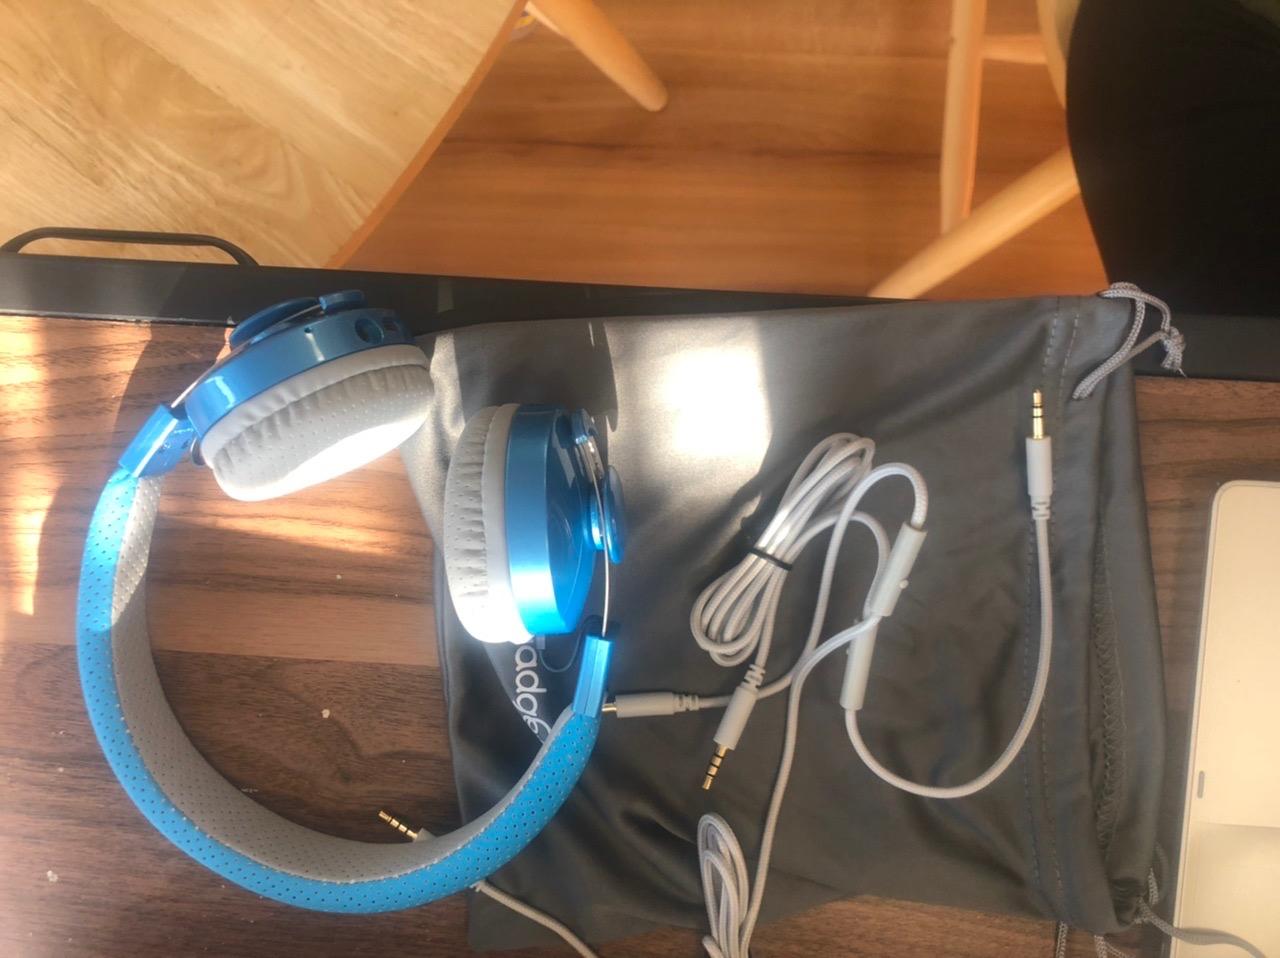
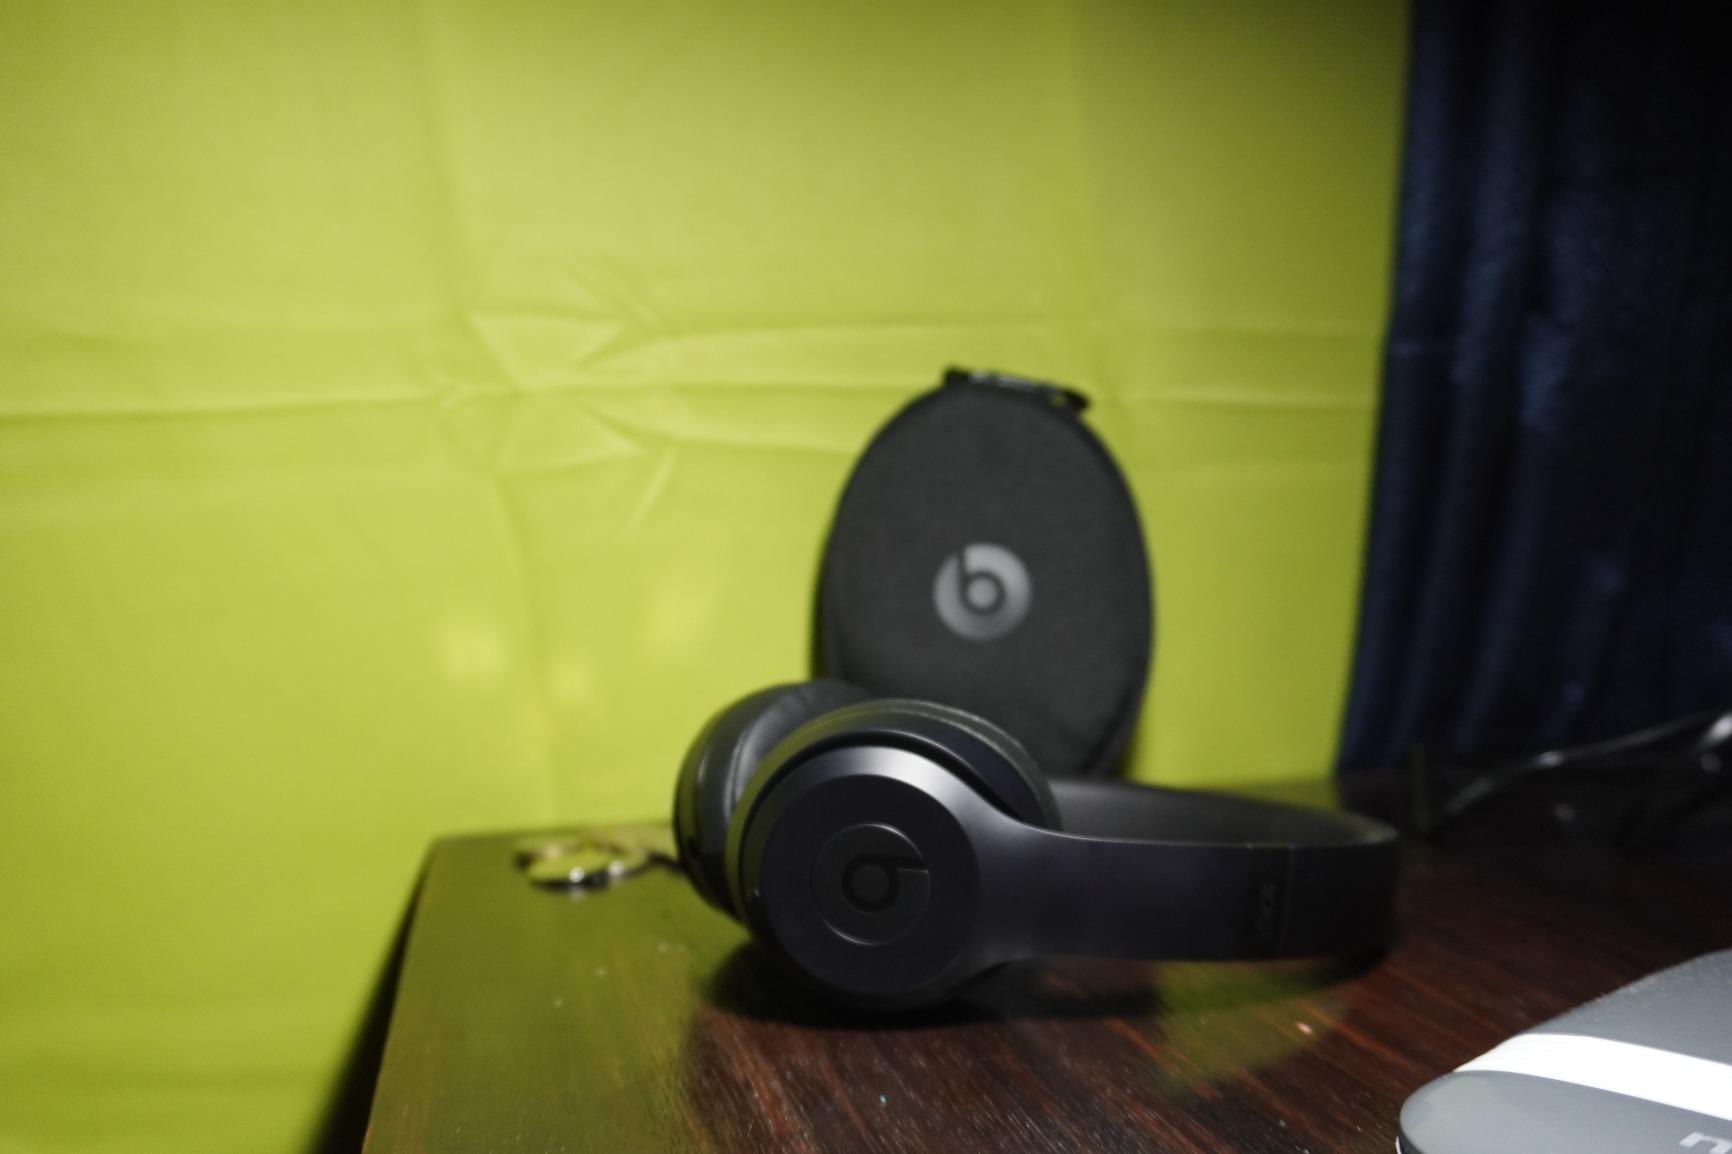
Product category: headphones
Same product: no